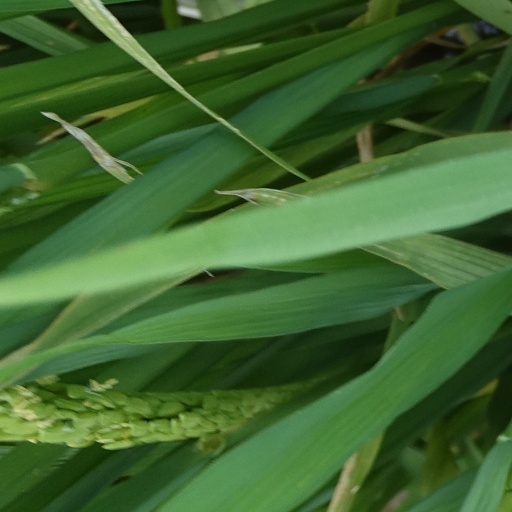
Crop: rice